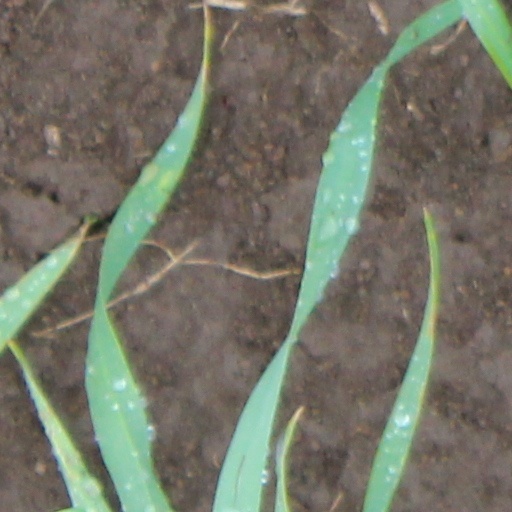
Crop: wheat